Urbain Cancelier

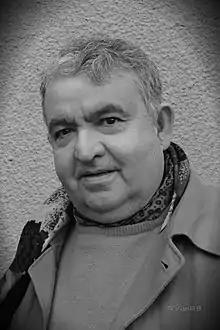
Cancelier in 2018

Urbain Cancelier (born 2 August 1959) is a French comedian and actor, primarily known for his collaborations with French film director Jean-Pierre Jeunet, and for playing Collignon in "Le Fabuleux Destin d'Amélie Poulain".